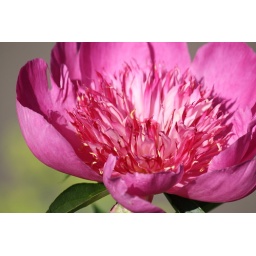
Macro on a pink flower in Como Park, St. Paul, MN.